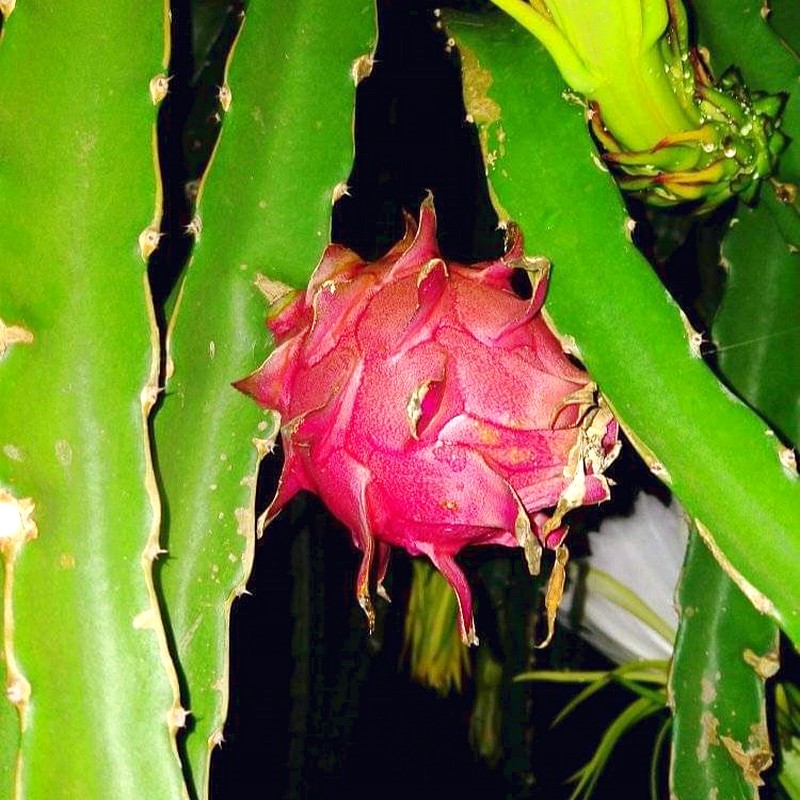
Label: Mature Dragon Fruit